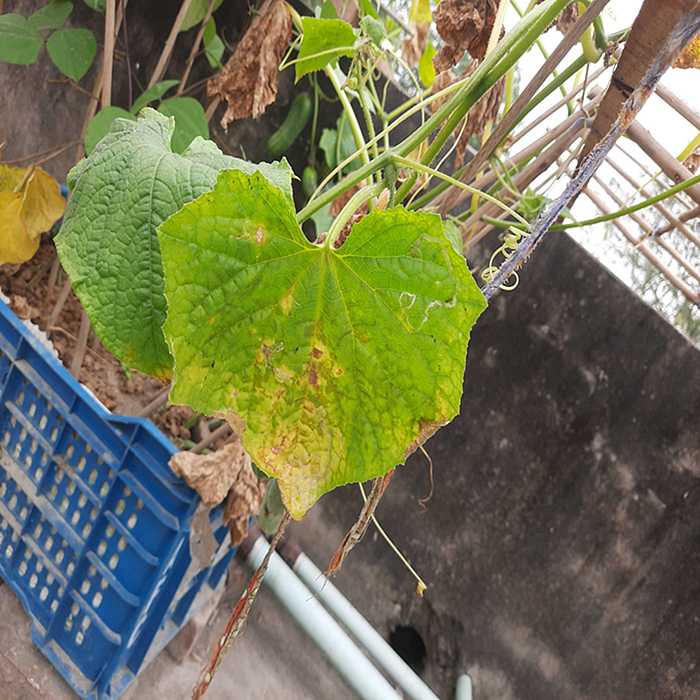
Plant: Cucumber
Label: Anthracnose lesions